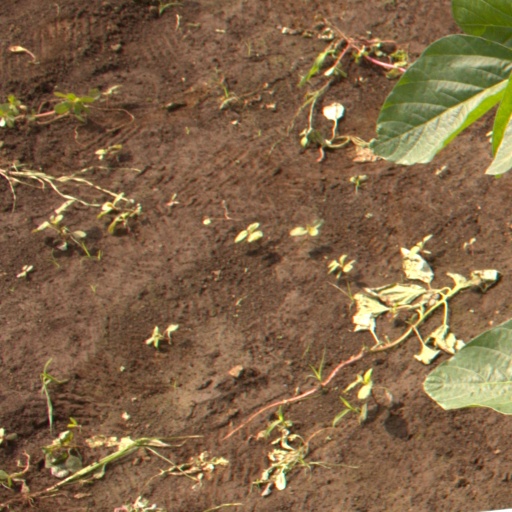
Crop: soybean